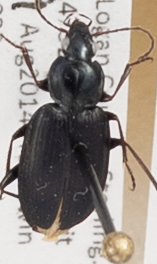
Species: Agonum placidum
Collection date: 2014-08-19
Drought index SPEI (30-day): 0.1
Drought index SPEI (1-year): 0.592
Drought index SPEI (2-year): -0.588